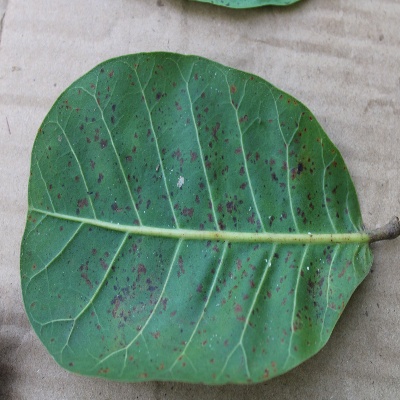
Crop: Cashew
Condition: anthracnose